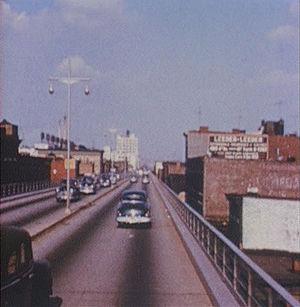
Une autoroute surélevée est une route à accès réglementé située au-dessus du sol sur la toute sa longueur. Cette surélévation est le plus souvent assurée par de longs viaducs ; techniquement, ces autoroutes sont d'ailleurs des ponts. Ce type d'autoroute est fréquemment rencontré en Amérique du Nord et en Asie du Sud et de l'Est.